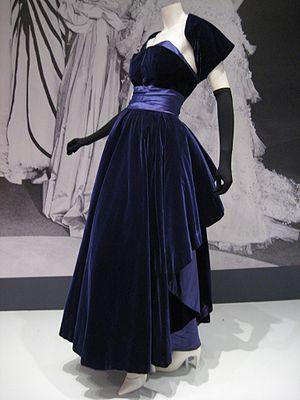
L'histoire de Lyon depuis 1944 n'a pas encore été étudiée en profondeur. Elle doit être abordée avec précaution ; le recul, les analyses synthétiques et les travaux d'ensemble manquent encore pour de nombreux aspects de sa vie contemporaine. Rester au plus près des faits est donc un impératif en attendant que les années et les études permettent d'objectiver opinions et points de vue.
La mode des années 1950 en France marque de profonds bouleversements à la suite des années de guerre. La haute couture va connaître son second âge d'or durant toute la décennie et redonner à Paris la place centrale qu'elle occupait depuis le milieu du XIXᵉ siècle, donnant ainsi à la mode française une influence mondiale à tous les niveaux, jusque dans la rue ; tous les regards sont tournés vers la capitale où le mot « élégance » est la seule règle. Cette époque est marquée par les couturiers Christian Dior en tout premier lieu, Cristóbal Balenciaga, Jean Dessès, Jacques Fath, Pierre Balmain et Hubert de Givenchy. Pour le quotidien, la mode est toujours réalisée par des couturières de quartier ou chez soi, copiant parfois les modèles de la haute couture qui sont diffusés plus largement.
La haute couture est le secteur professionnel dans lequel exercent les créateurs de vêtements de luxe. Aujourd'hui, elle s'organise autour de « maisons de haute couture », des enseignes pour certaines assez anciennes, auxquelles de nombreux grands couturiers ont collaboré au fil des années. Elle joue un rôle d'avant-garde et ses œuvres préfigurent la mode.
L’histoire de la soierie à Lyon comprend l'étude de l'ensemble des acteurs de l'industrie de la soie à Lyon. Le secteur soyeux lyonnais tout au long de son histoire comprend toutes les étapes de la fabrication et de la vente d'un tissu en soie à partir de la soie grège : filature, création d'un motif, tissage, apprêt, commercialisation. L'ensemble du secteur est dénommé la « Fabrique ».